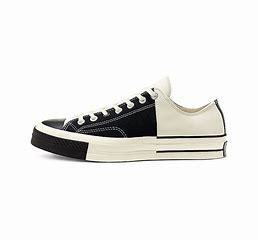
Brand: Converse
Model: Chuck Taylor All Star 1970S